Petersburg, Delaware County, Iowa

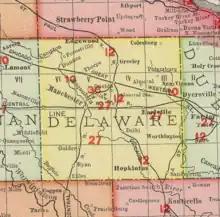
Petersburg in eastern Delaware County, Iowa, in 1903

The first building, a store, was built in Petersburg in 1873. The post office was established in 1874. Petersburg's population was 76 in 1902.